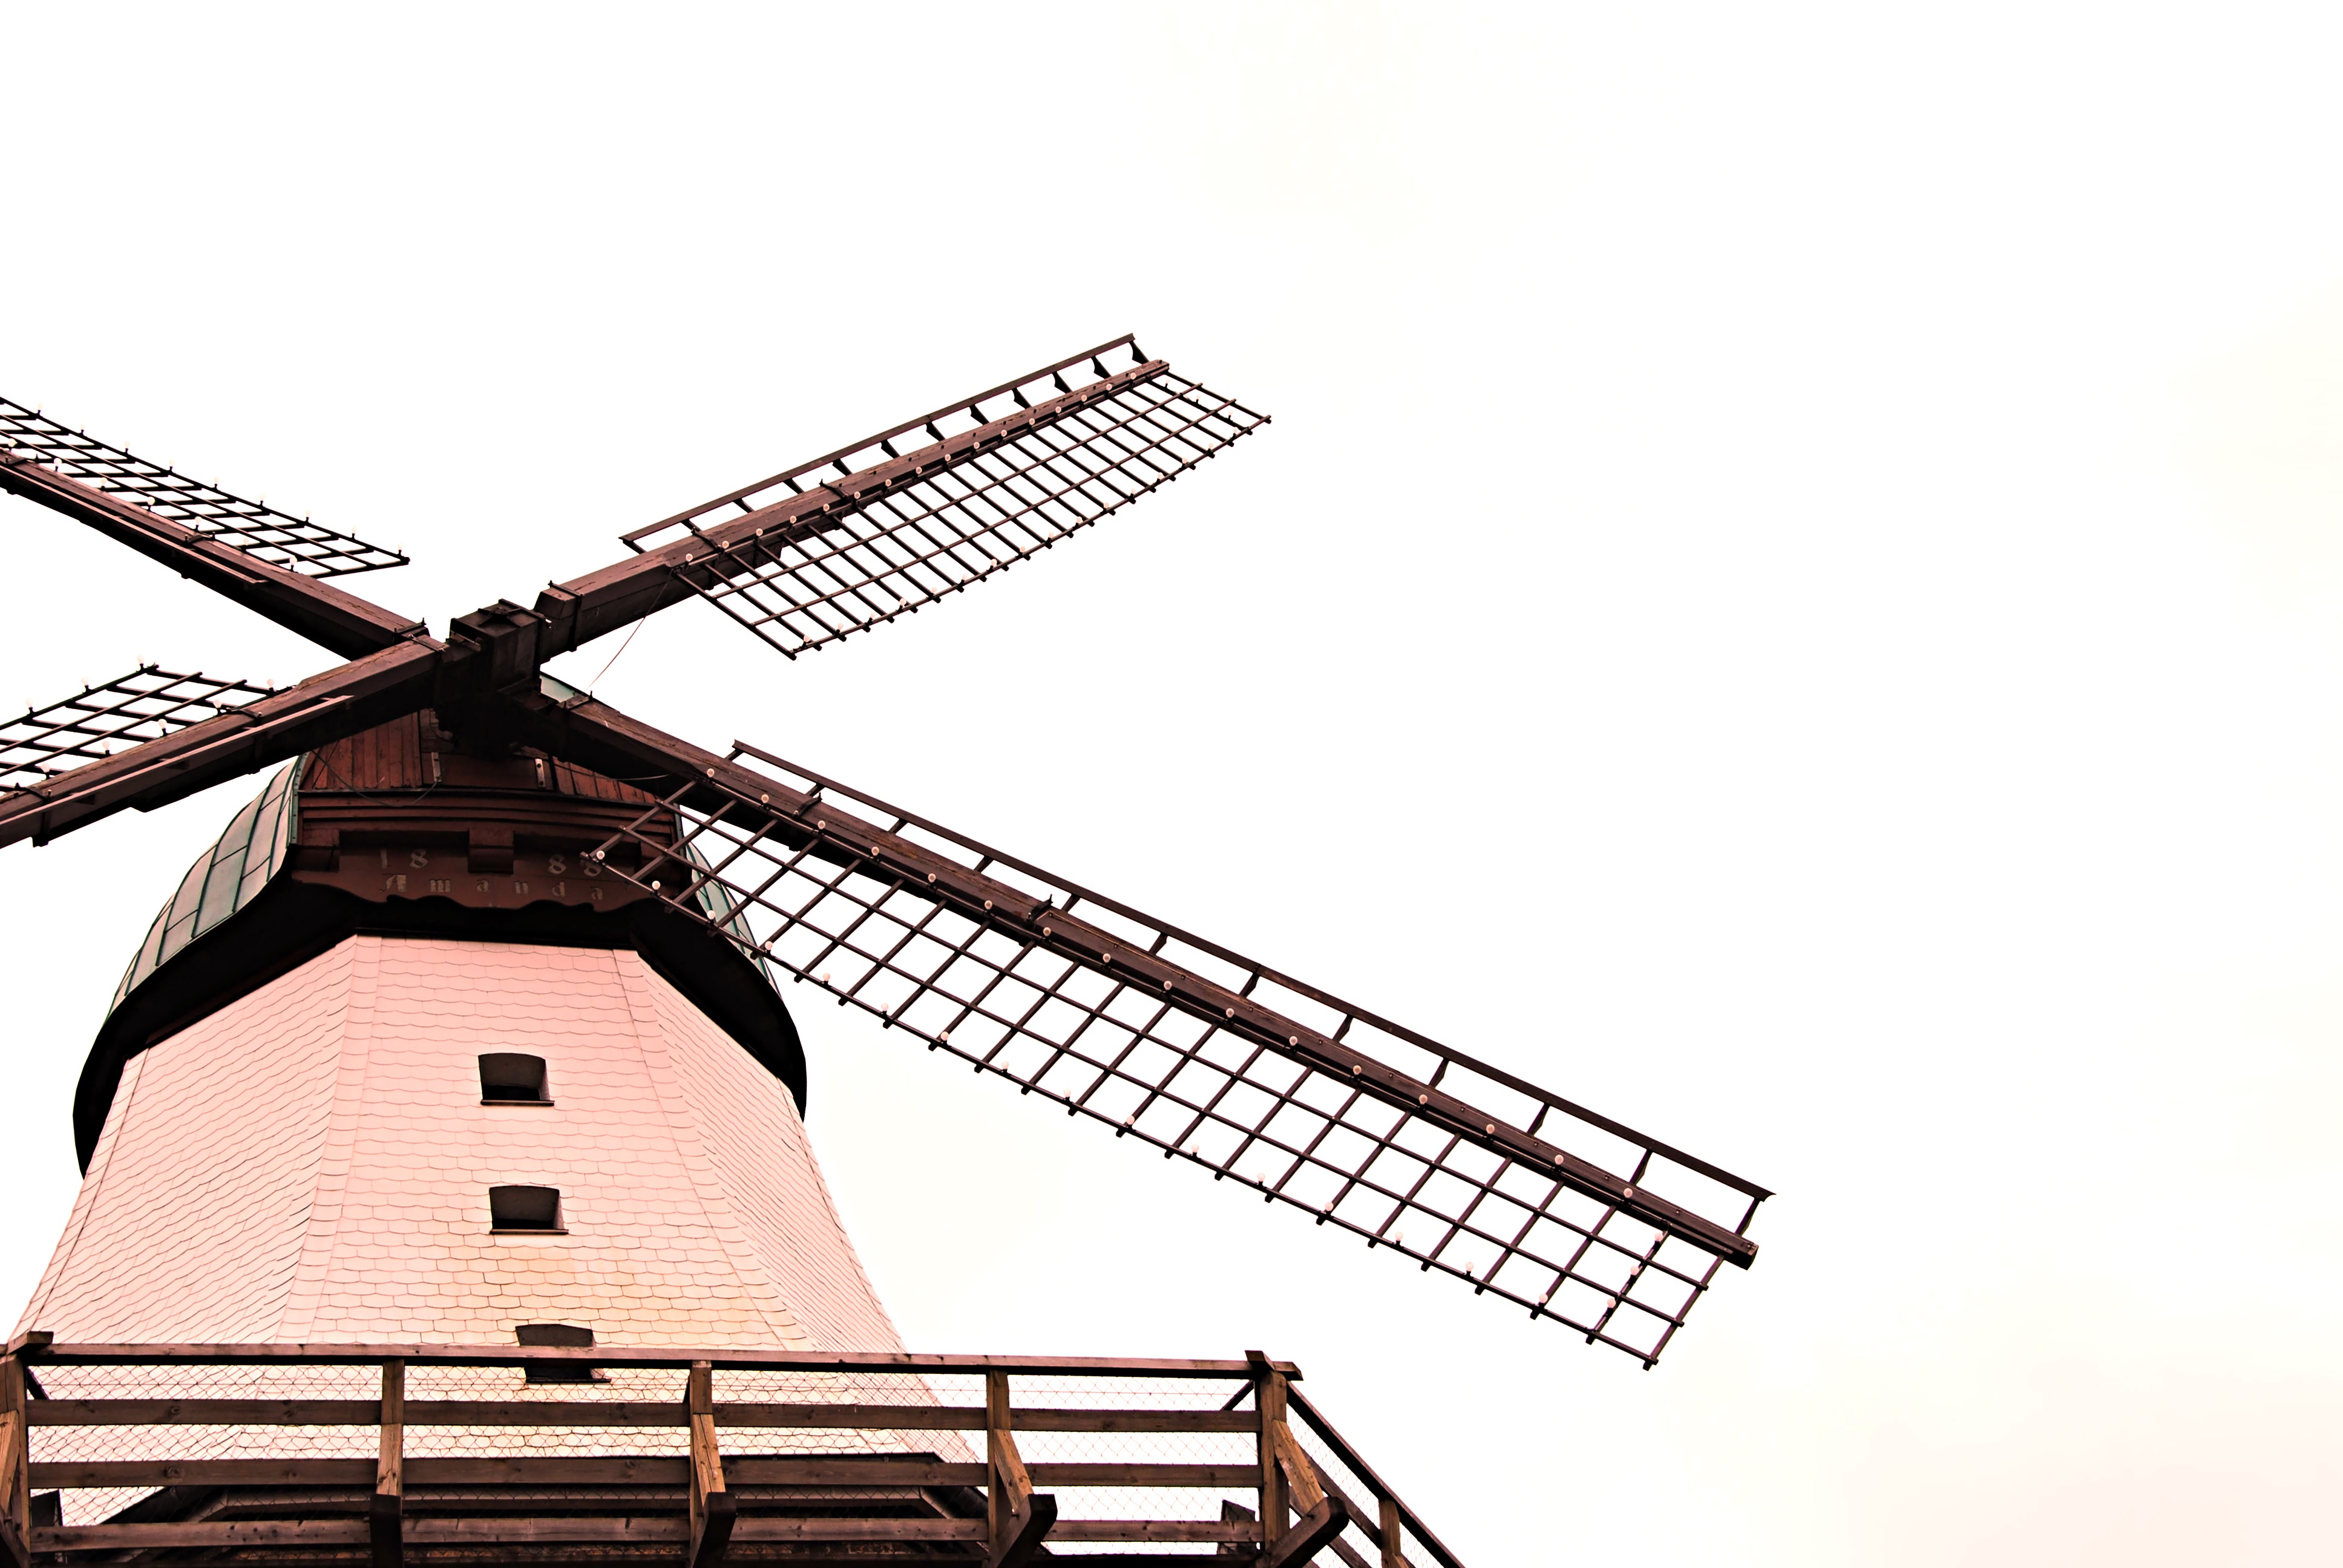
wing, sky, windmill, wind, building, machine, wind power, mill, northern germany, flour mill